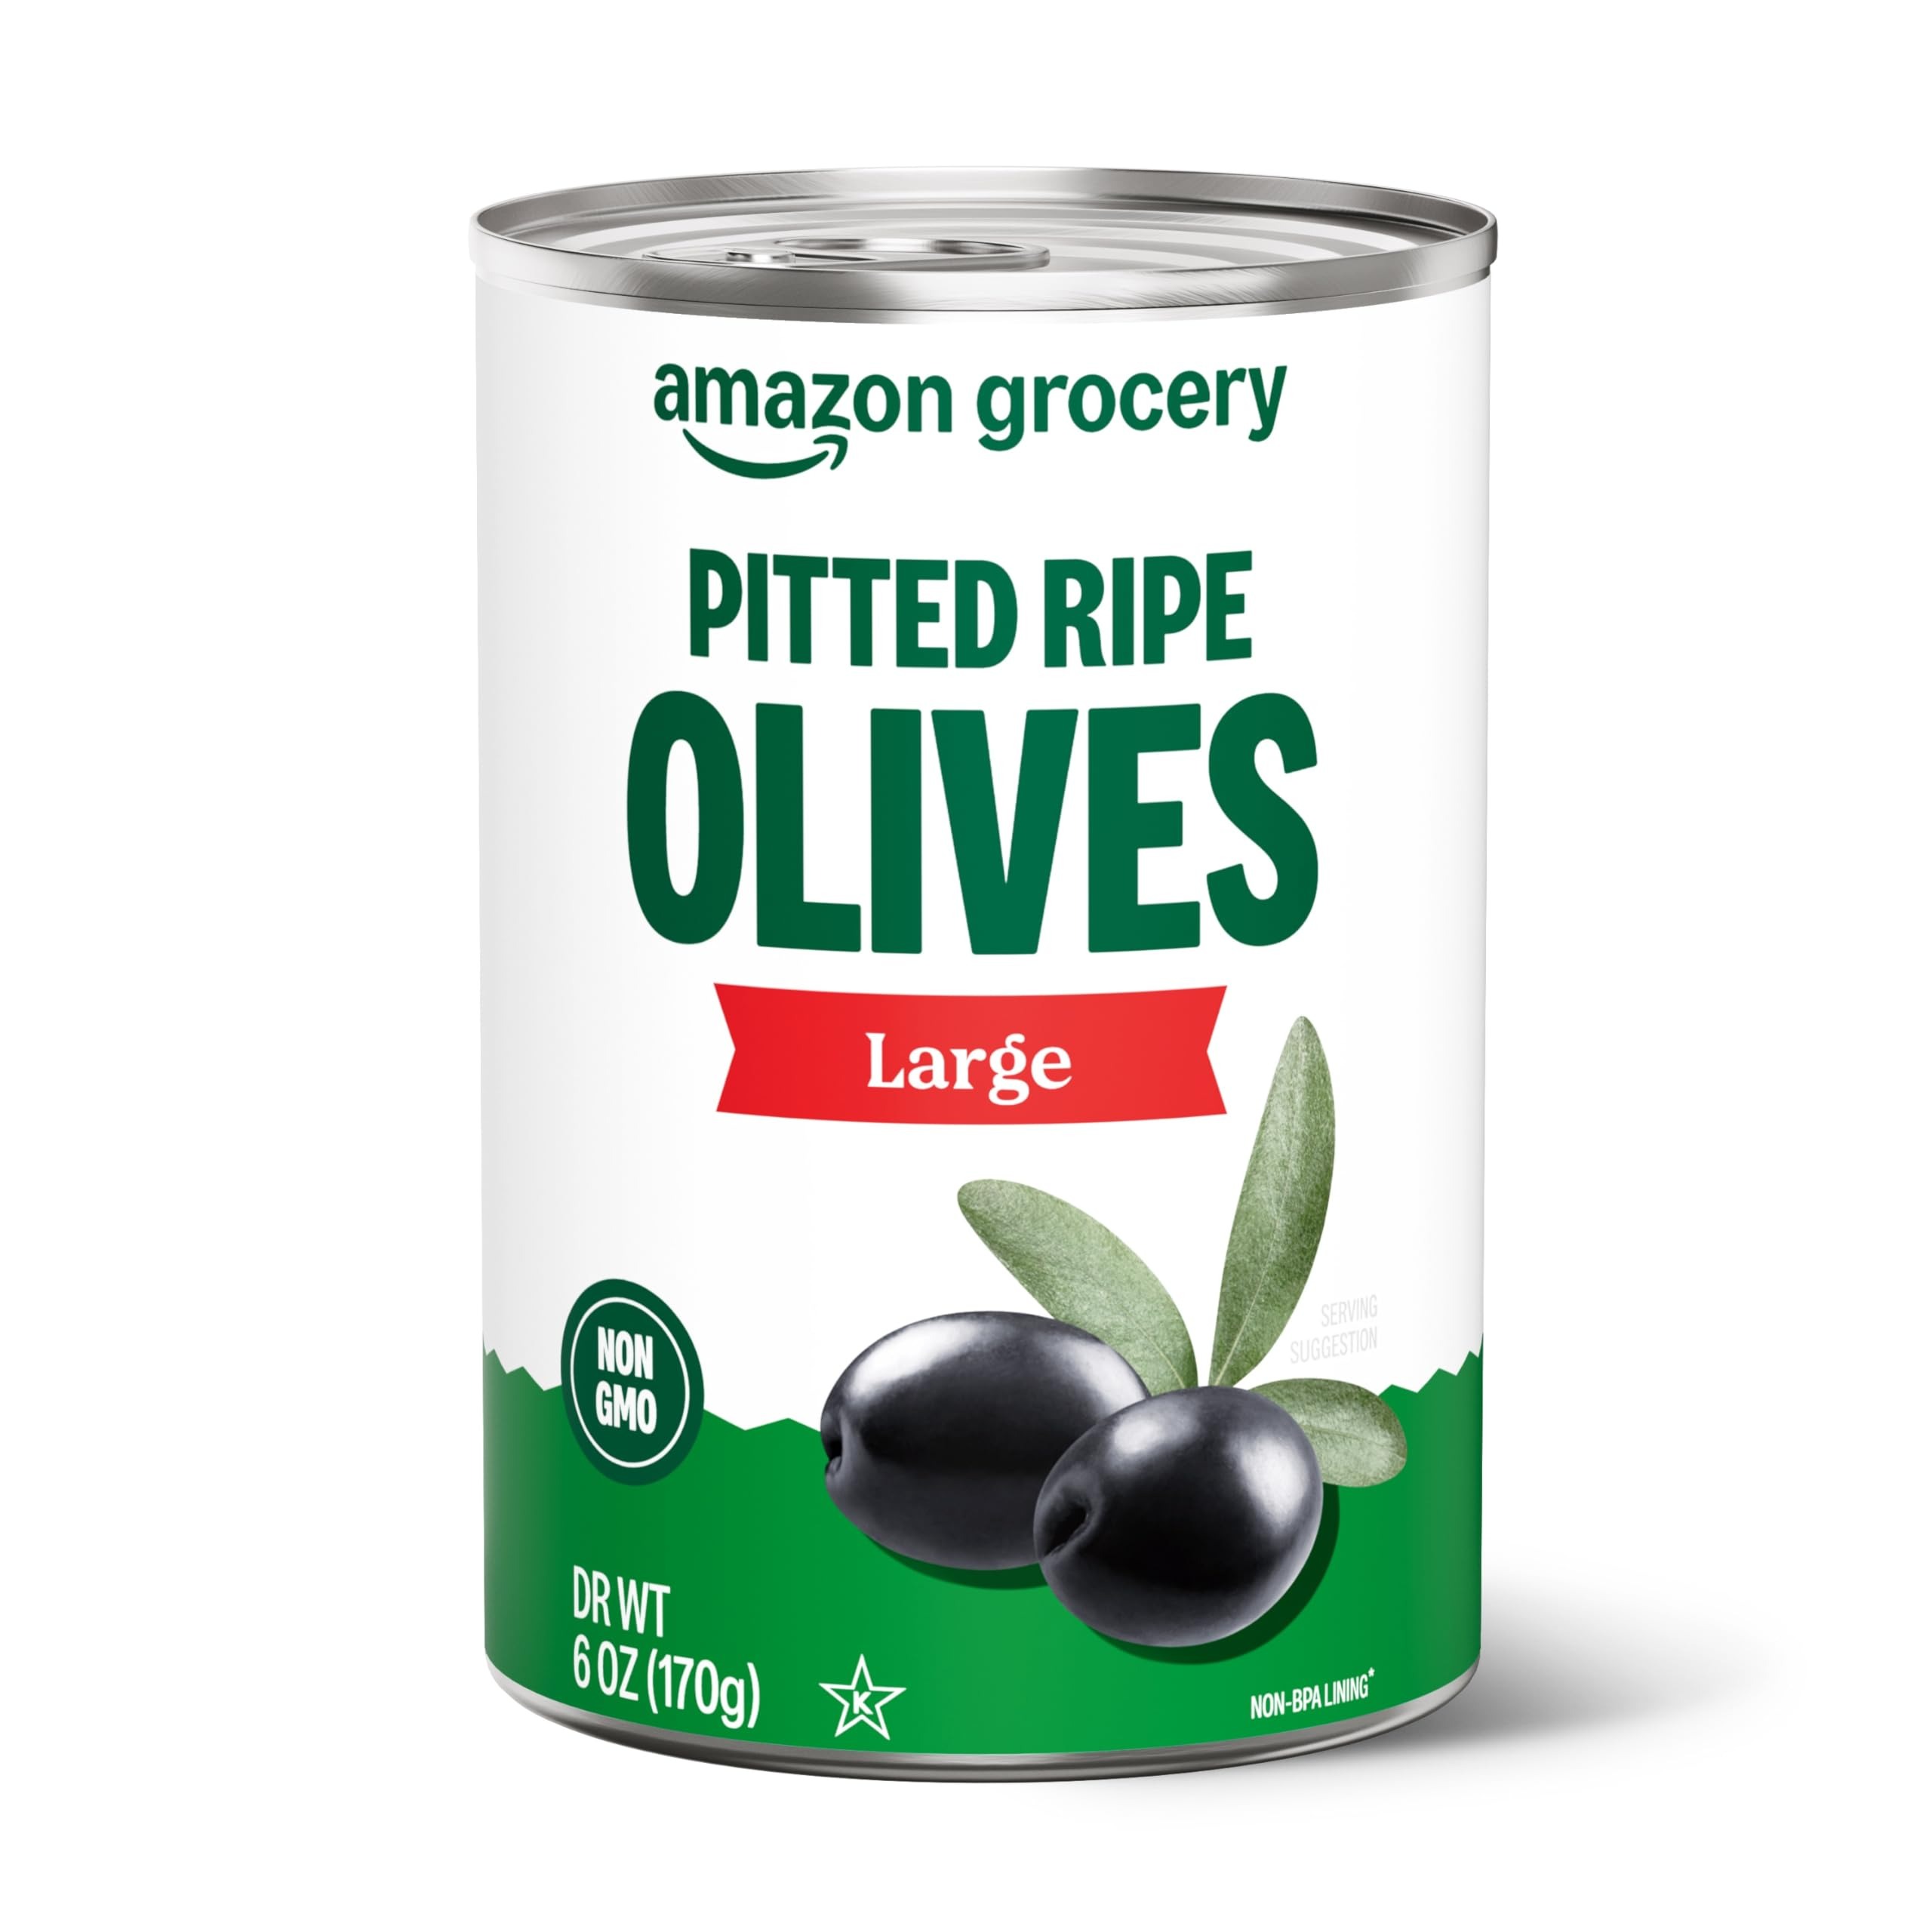
Item Name: Amazon Fresh, Large Pitted Ripe Olives, 6 Oz (Previously Happy Belly, Packaging May Vary)
Bullet Point 1: One 6 ounce can of Large Pitted Ripe Olives
Bullet Point 2: Some of your favorite Happey Belly products are now part of the Amazon Grocery brand! Although packaging may vary during the transition, the ingredients and product remain the same. Thank you for your continued trust in our brands
Bullet Point 3: Packed in water with sea salt
Bullet Point 4: Non-GMO
Bullet Point 5: Our favorite Happy Belly products are now part of the Amazon Fresh family! Packaging may vary, but the product and quality you love are exactly the same
Bullet Point 6: Amazon Fresh brand products are all about high-quality food that fits every budget, every day
Bullet Point 7: Look for the Amazon Fresh label to find great deals on a wide selection of grocery essentials
Product Description: One 6 ounce can of Large Pitted Ripe Olives
Value: 6.0
Unit: Fl Oz

Price: 1.99